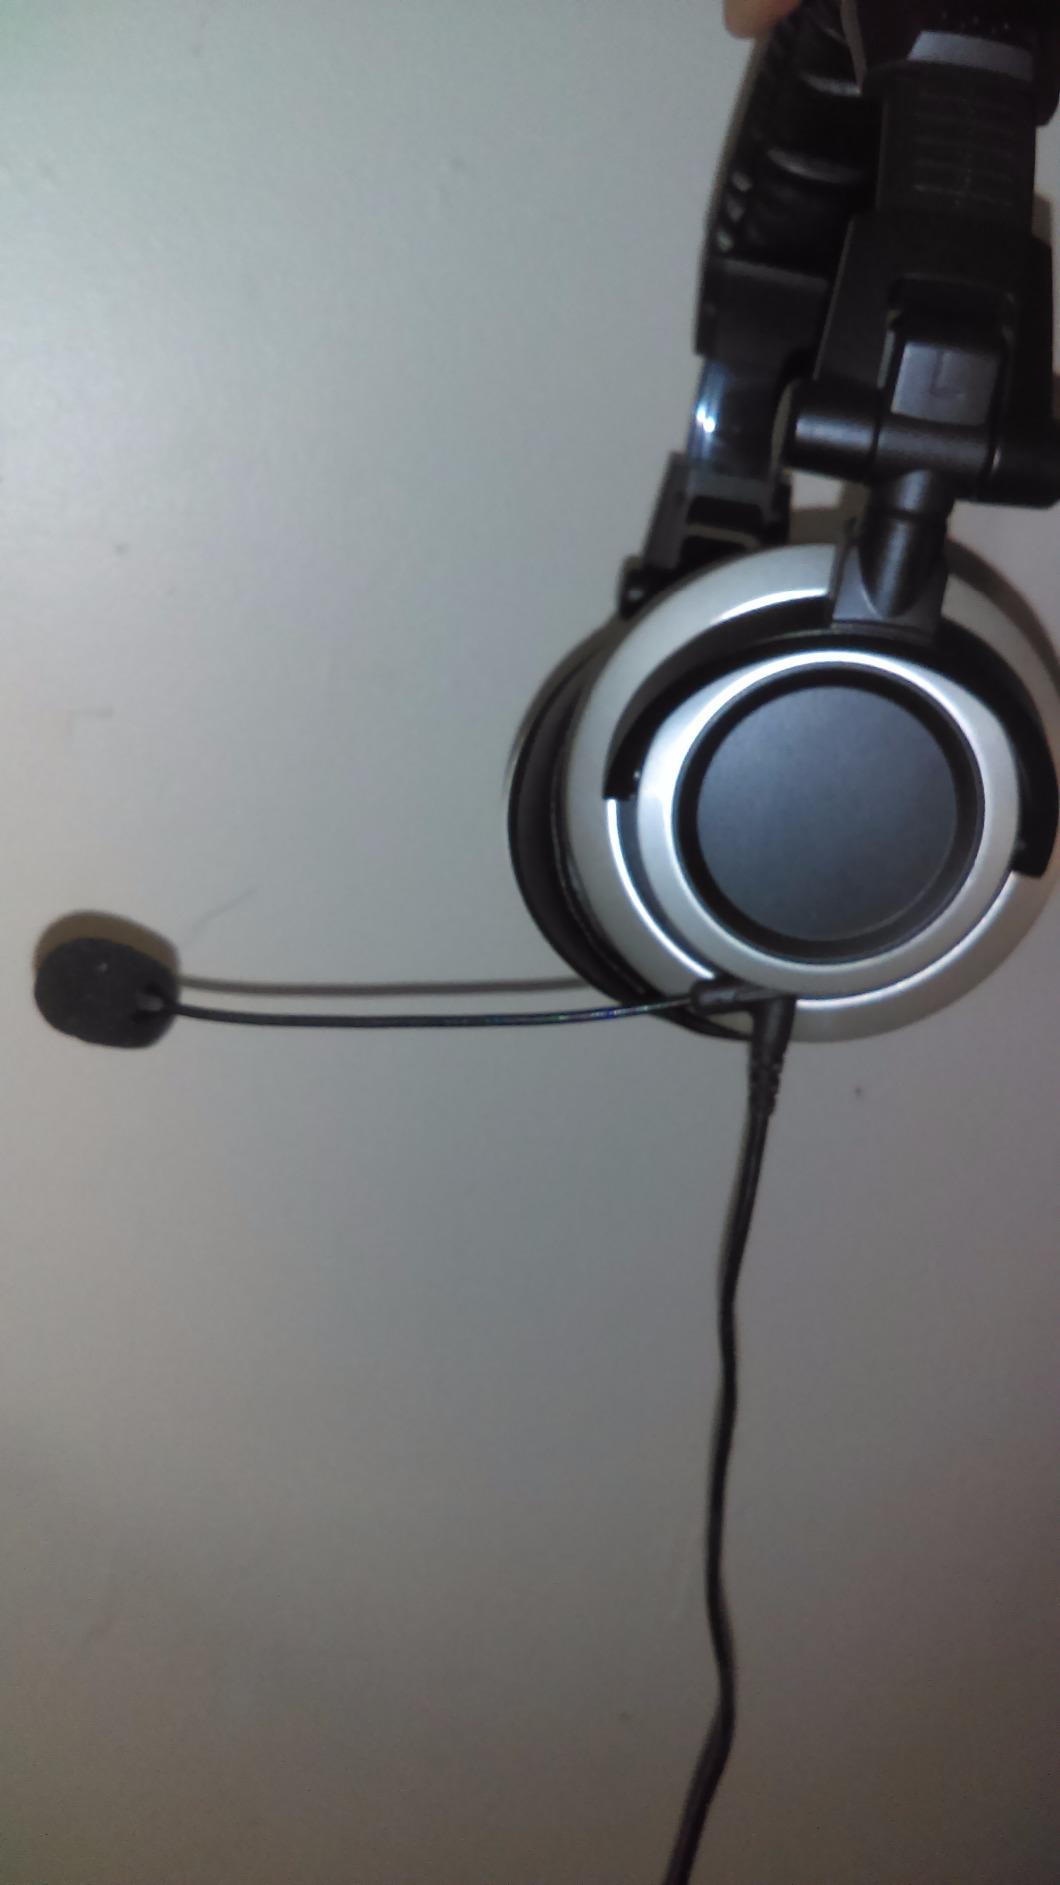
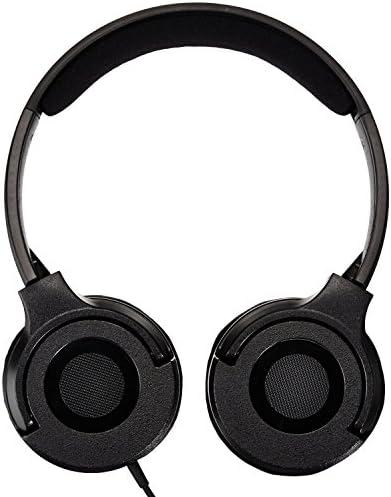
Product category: headphones
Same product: no